2022 Luding earthquake

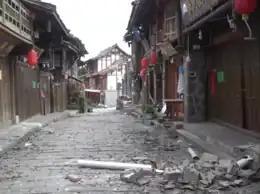

A 6.7 ( 6.8) earthquake struck Luding County in Sichuan province, China on 5 September 2022 at 12:52:19 local time. The epicenter was located from Chengdu, or southeast of Kangding. Ninety-three people died, 424 were injured and 24 remained missing. More than 13,000 homes and other infrastructure were damaged or destroyed. It was the largest earthquake to strike the province since 2017.